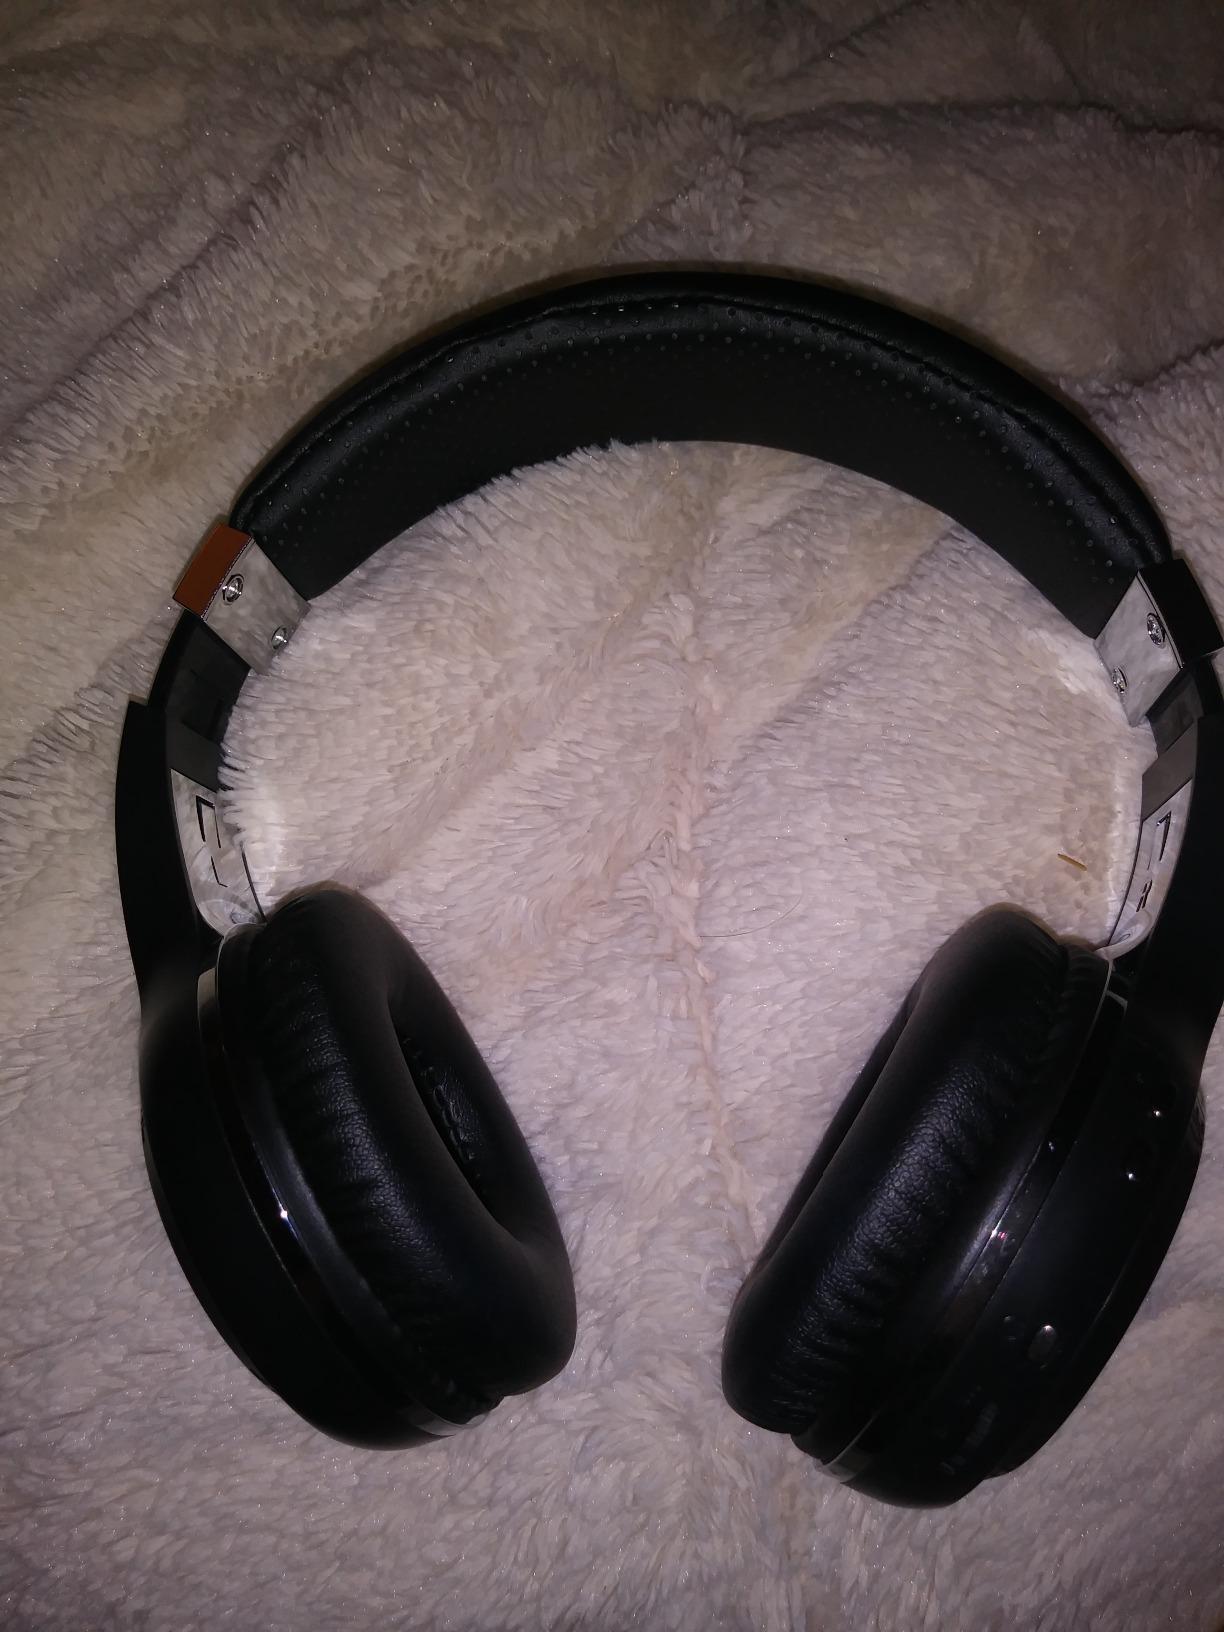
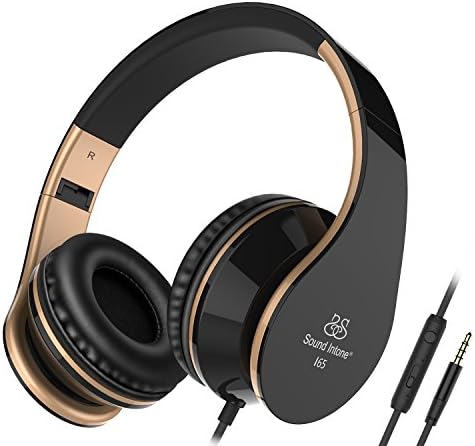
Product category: headphones
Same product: no